Scientists Under Attack: Genetic Engineering in the Magnetic Field of Money

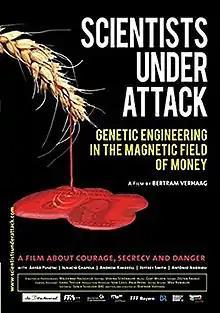
Film poster

Scientists Under Attack: Genetic Engineering in the Magnetic Field of Money is a 2009 German documentary film by . It alleges that the biotechnology industry was implicit in ruining the careers of Árpád Pusztai and Ignacio Chapela when they published research critical of genetic engineering.